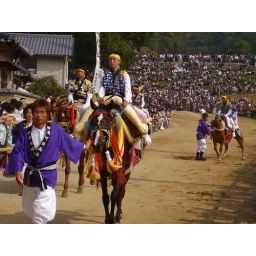
The same group of boys ride the same group of horses over and over from 8am-11am, trading horses for each race.